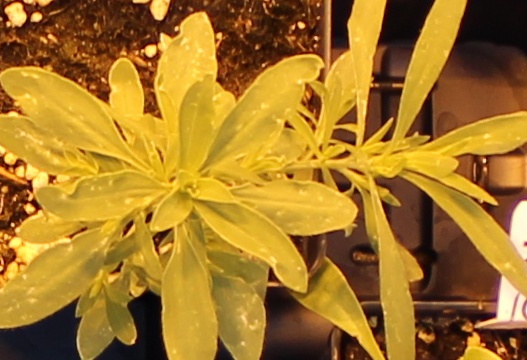
Label: Kochia